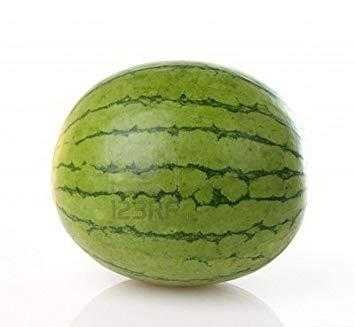
Label: Watermelon